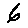
Label: 6